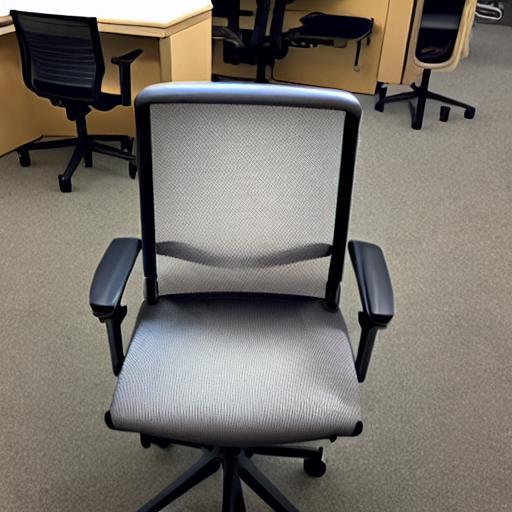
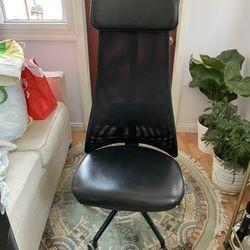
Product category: items_chair
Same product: no